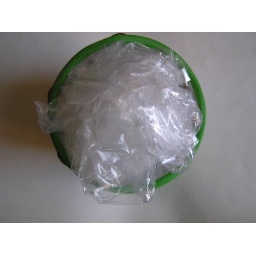
Plastic bag in pot